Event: Nepal Earthquake
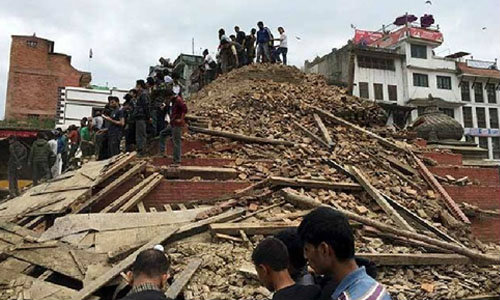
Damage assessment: damage